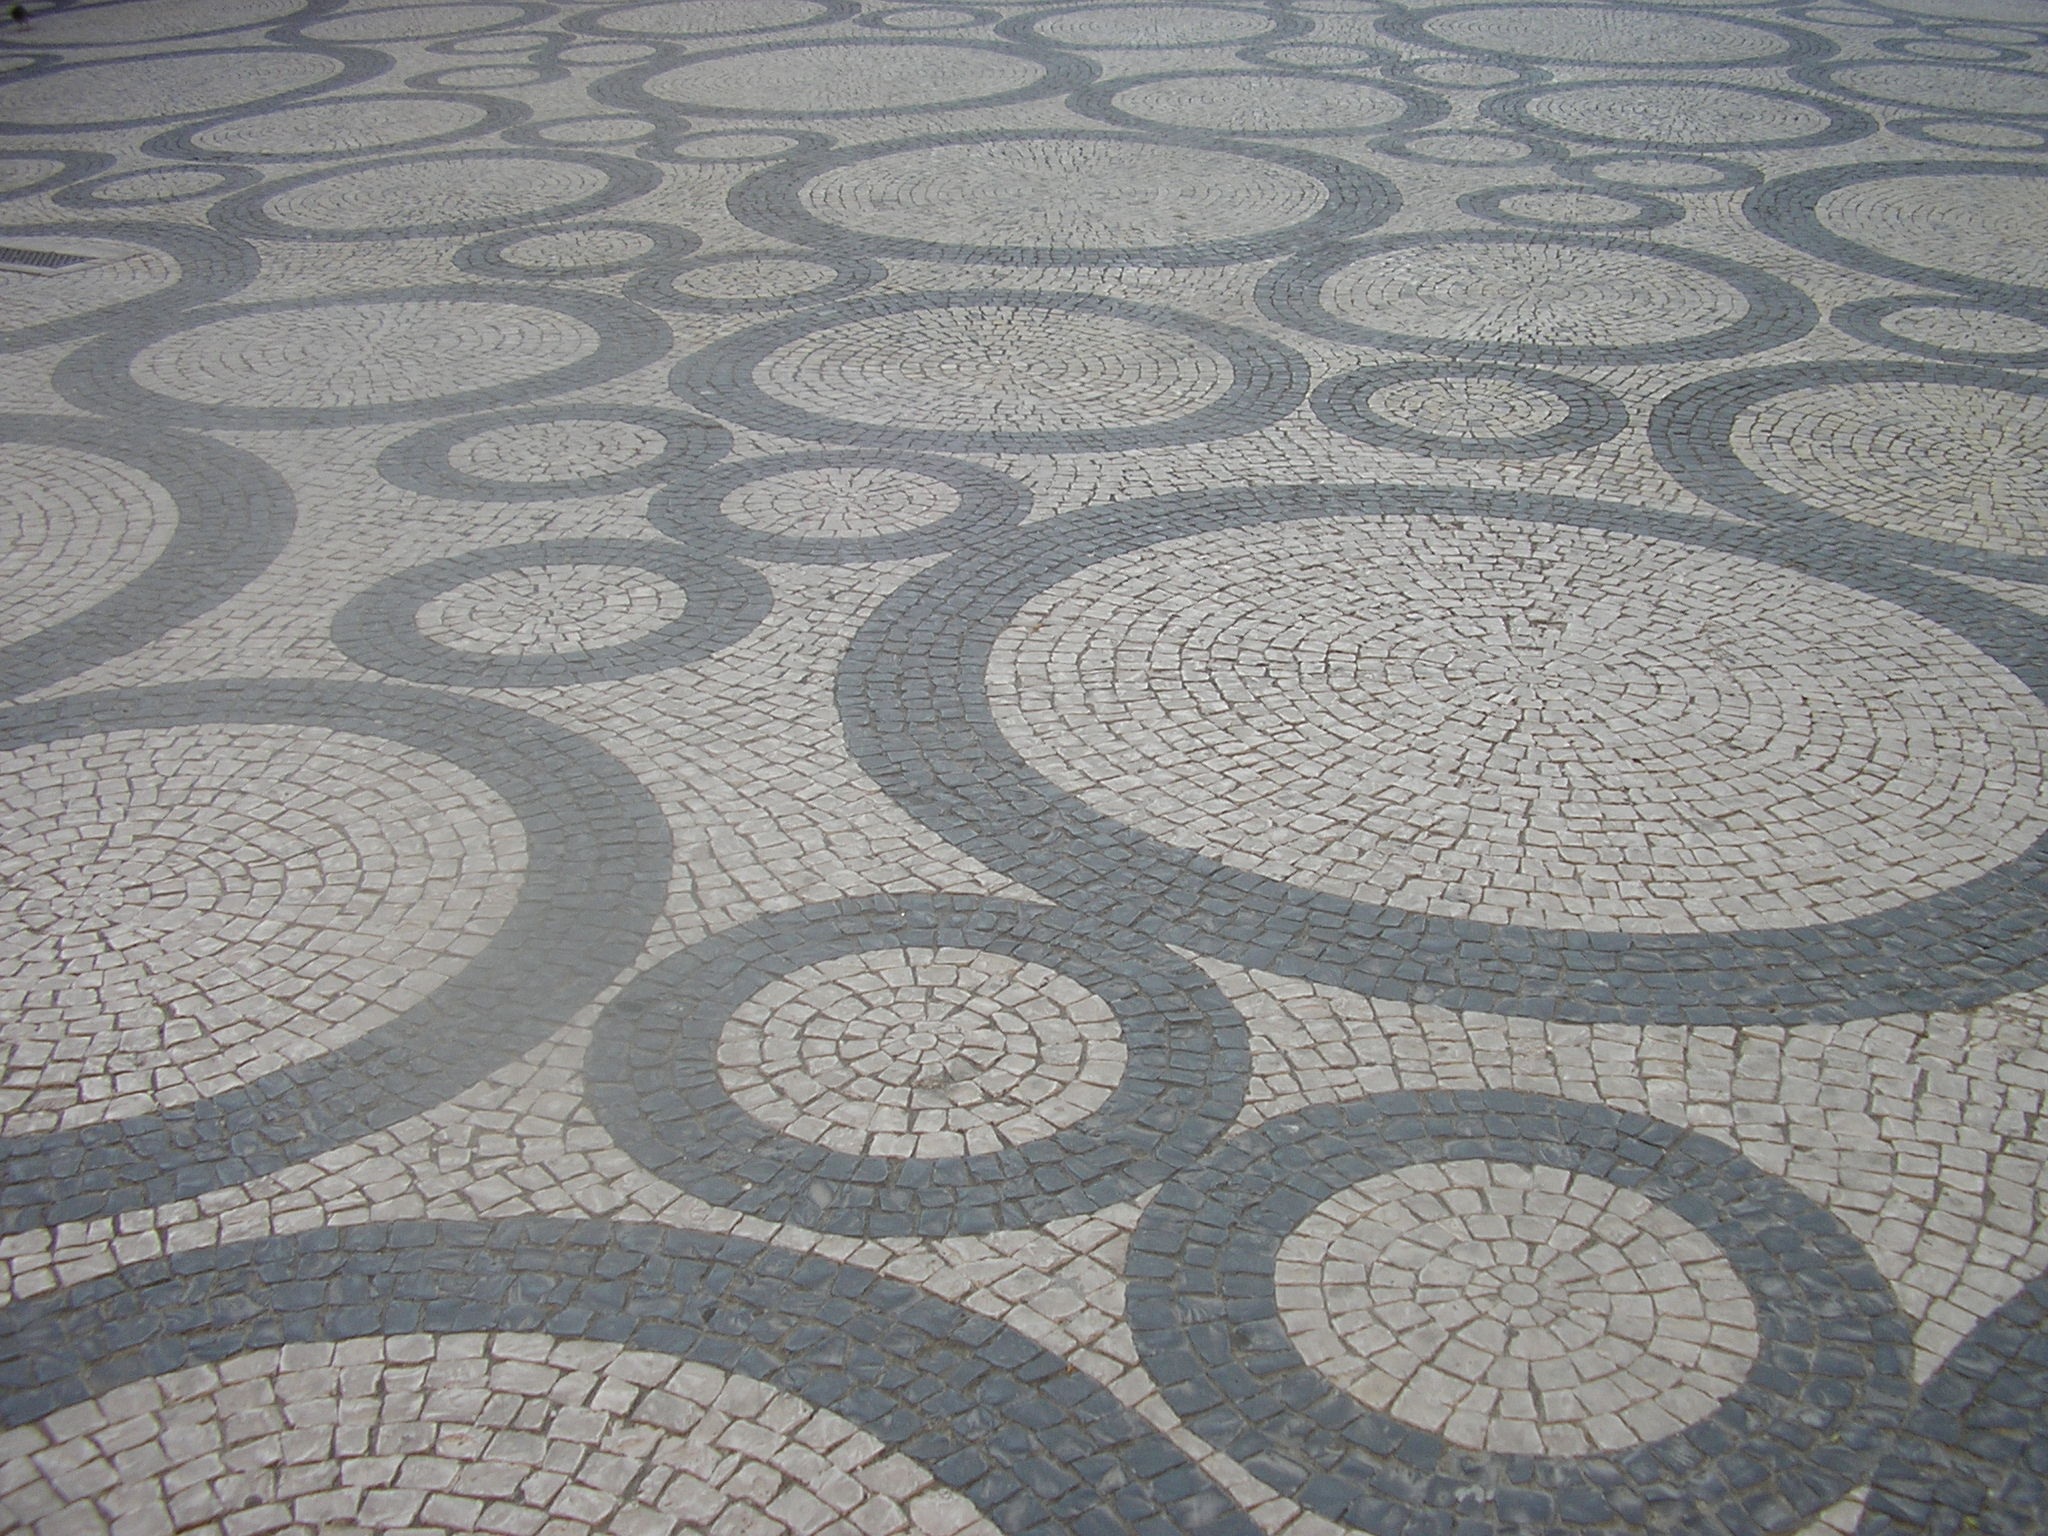
floor, cobblestone, pattern, circle, art, circles, carpet, paving stones, flooring, road surface, decoration of streets